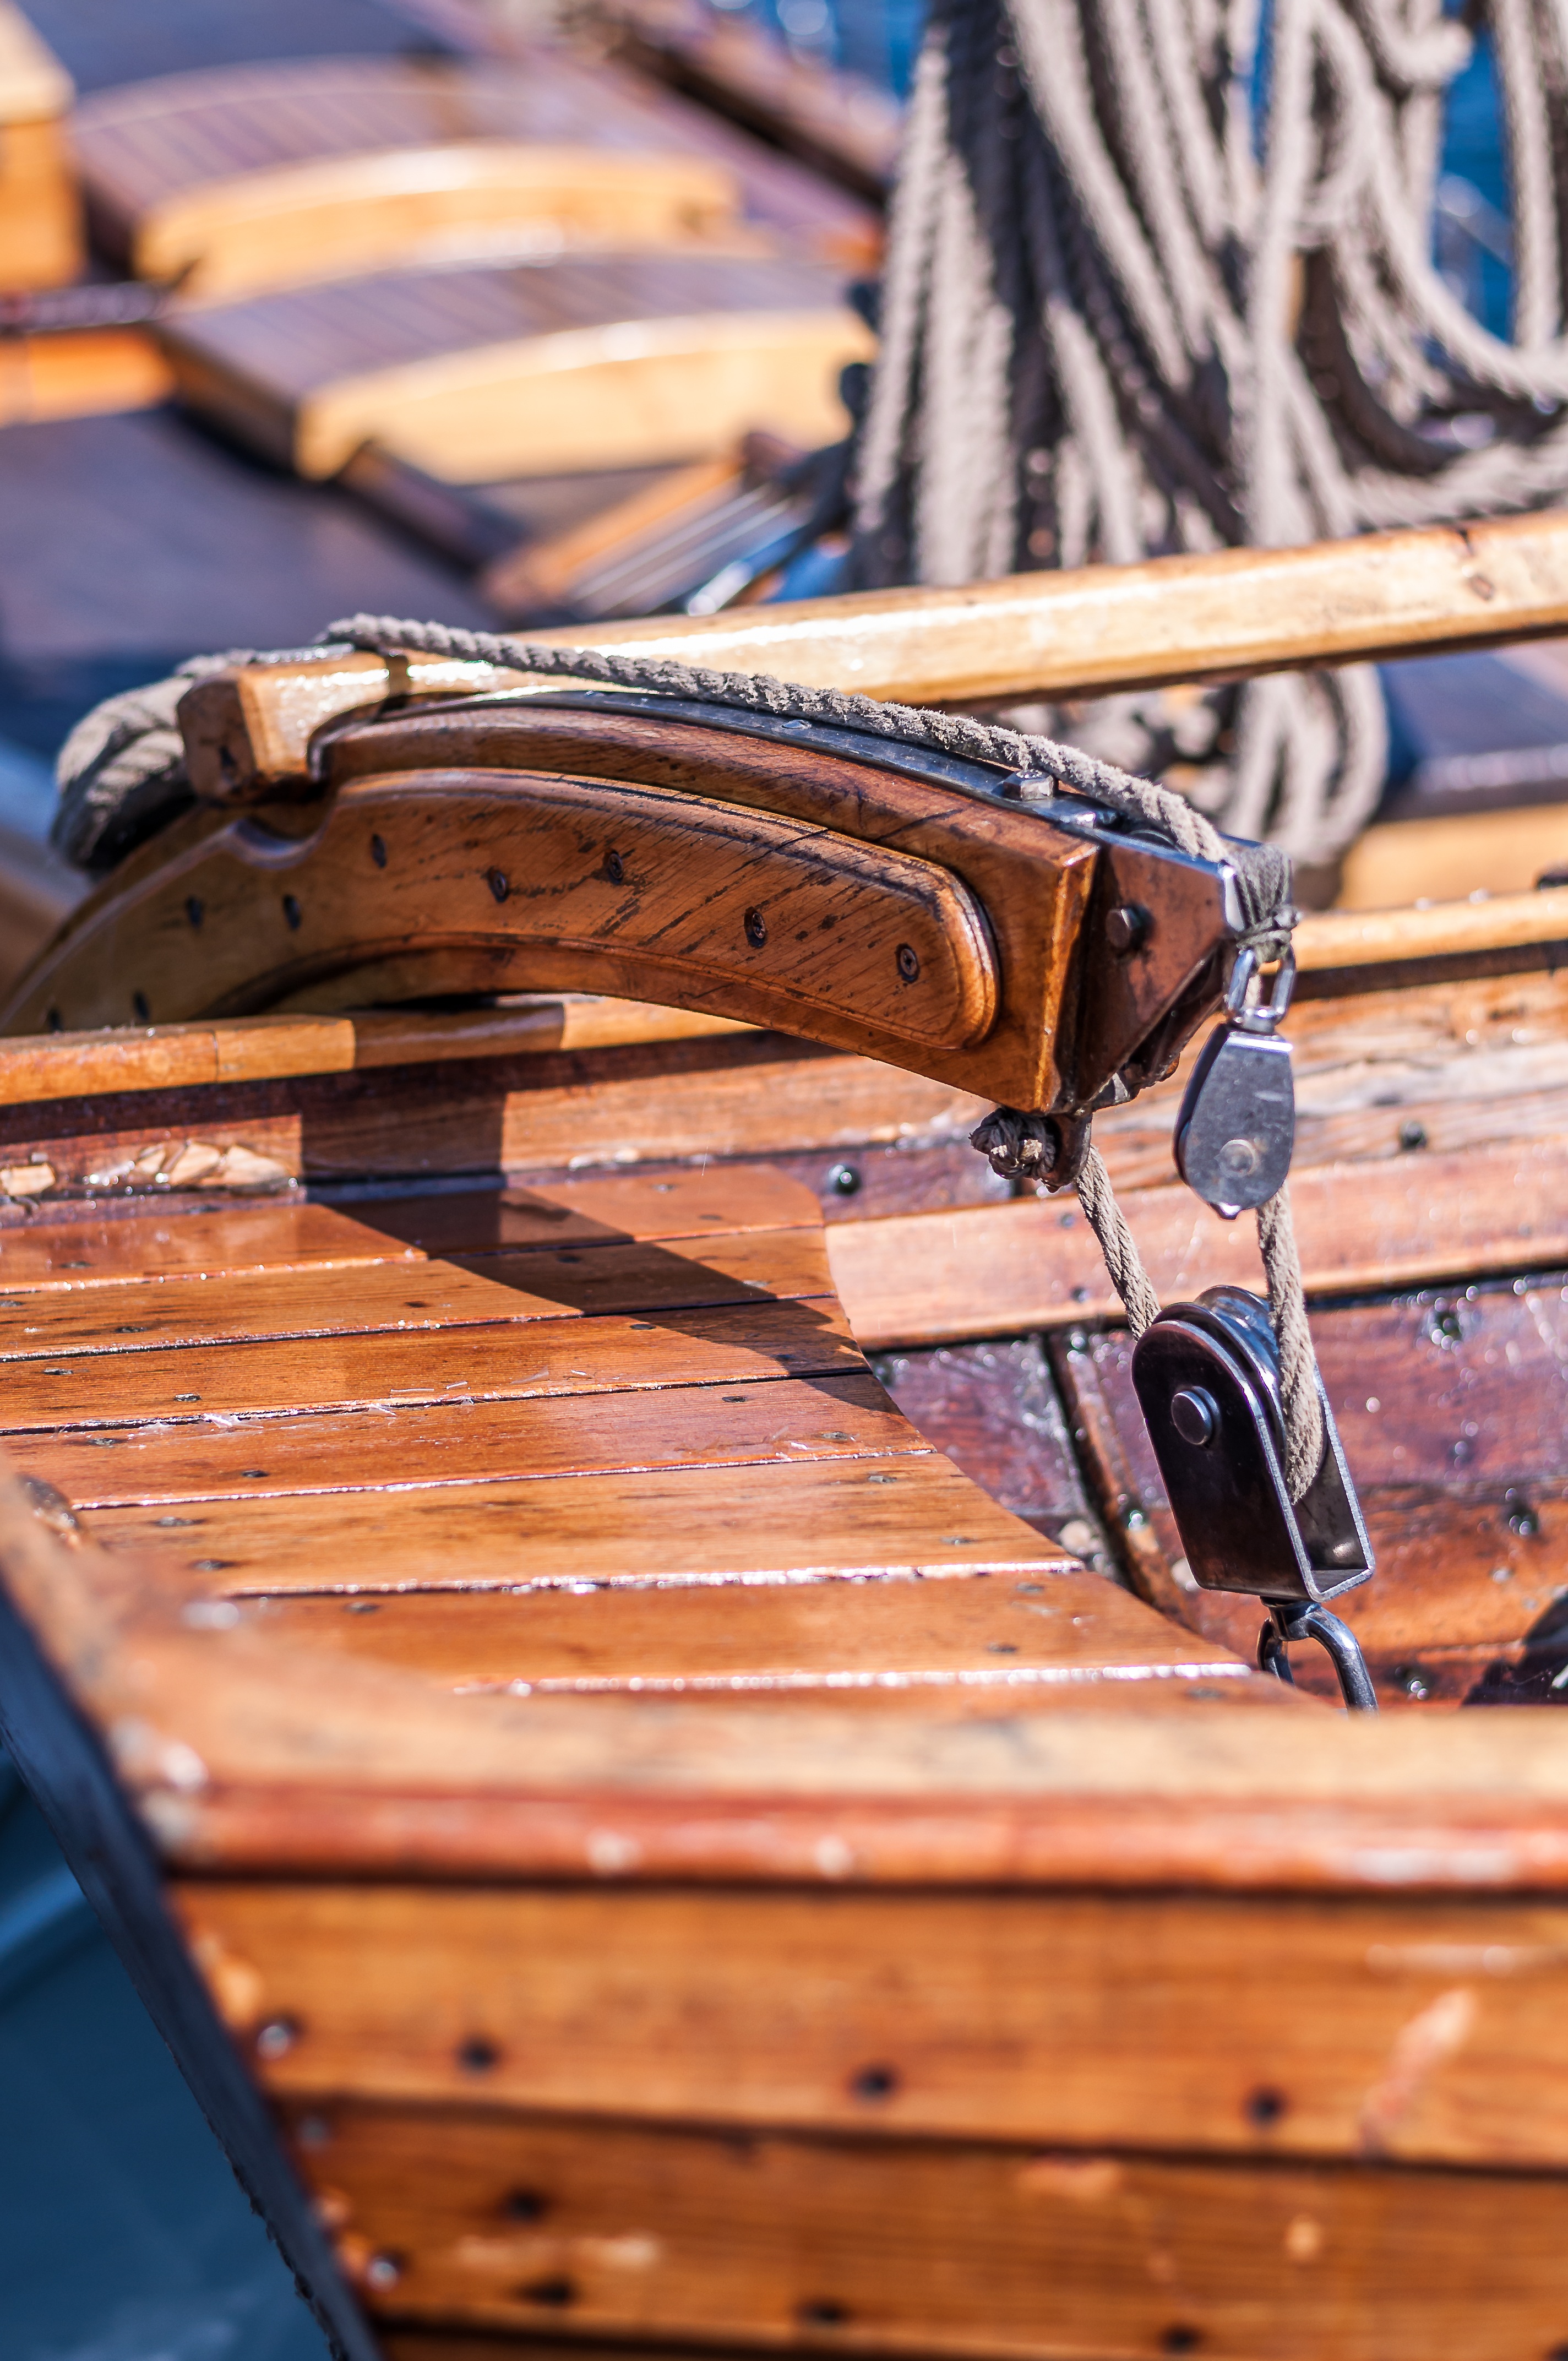
sea, coast, dew, wood, ship, summer, boot, vehicle, mast, holiday, fjord, marina, port, leisure, close, close up, glasses, sail, anchor, details, sailing vessel, maritime, masts, sailing boat, flensburg, water sports, baltic sea, dinghy, f rde flensburg